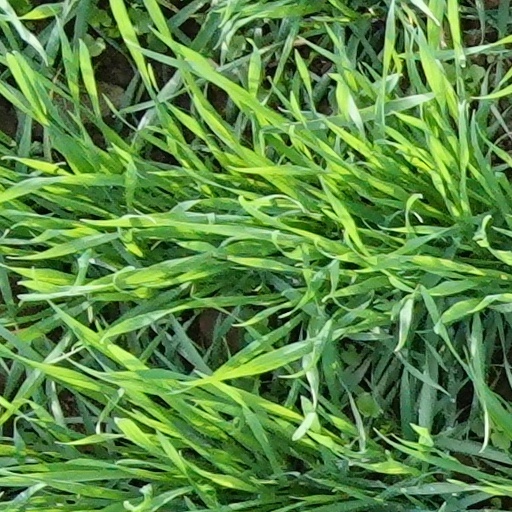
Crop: wheat